Windermere, Ascot

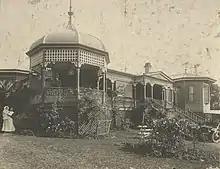
Windermere, circa 1900

John Appel married Ruth Sutherland in 1879, and shortly afterwards was admitted as a solicitor. He retired from practice around ten years later to become a pastoralist and politician. He was a member of the Hamilton Shire Council in 1890–1908, and was chairman twice: after Hamilton became a municipality he was twice mayor. Appel had farming interests in the Nerang area, and in 1902 he also became a member for six years of the Nerang Shire Council. Appel entered the Queensland Legislative Assembly as the member for Albert in 1908, and joined the ministry as Secretary for Mines and Public works, finding his true metier as Home Secretary in 1909, retaining this portfolio until 1915.